Naqus

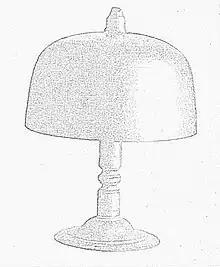
Egyptian naqus. Not the handbell type, this bowl-shaped bell sits on a vertical support, like a lampshade.

In addition to the tonewoods, the small bells that have come down to us from ancient Egyptian times and that Copts used in worship in Egypt are also called "nāqūs". The oldest bells are known from the New Kingdom. The Christian Copts took up their forms again between the 3rd and 6th centuries. According to Hans Hickmann, the later use of bells in the Roman Catholic liturgy in Rome could have originated from this period.